Grey Worlds

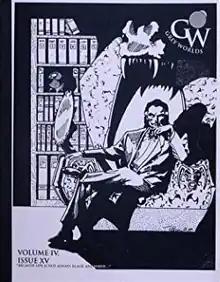
Final issue as a zine (#15)

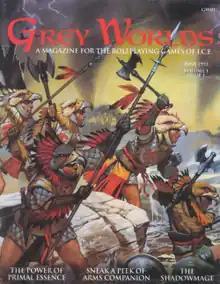
First issue produced by I.C.E., with cover art by Angus McBride

Grey Worlds was a fanzine about "Rolemaster" that first appeared in 1989. It was eventually published by Iron Crown Enterprises (I.C.E.) as a professional-quality magazine.